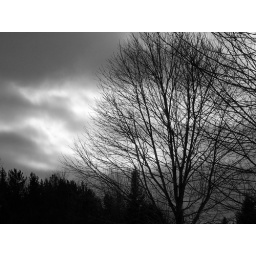
A black &amp;amp; white shot of the clouds racing behind some trees in Conway, MA.